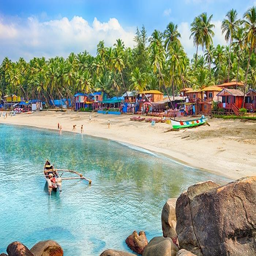
the view of the geography near a beach